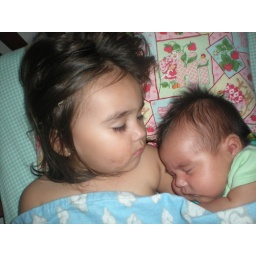
Their first nap together in Phoenix's big girl bed